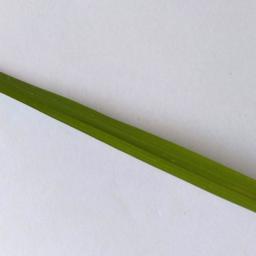
Label: Rice___Healthy